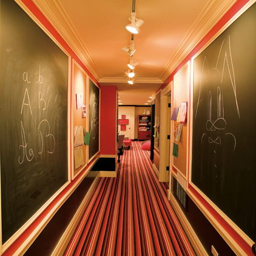
have kids that love drawing on the walls ? build one for them